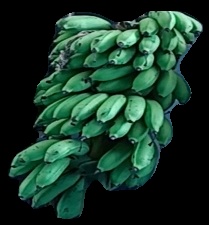
Variety: rasbale
Grade: grade2